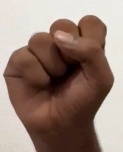
ASL sign: S